Currency Press

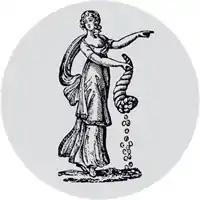

Currency Press is a leading performing arts publisher and its oldest independent publisher still active. Their list includes plays and screenplays, professional handbooks, biographies, cultural histories, critical studies and reference works.